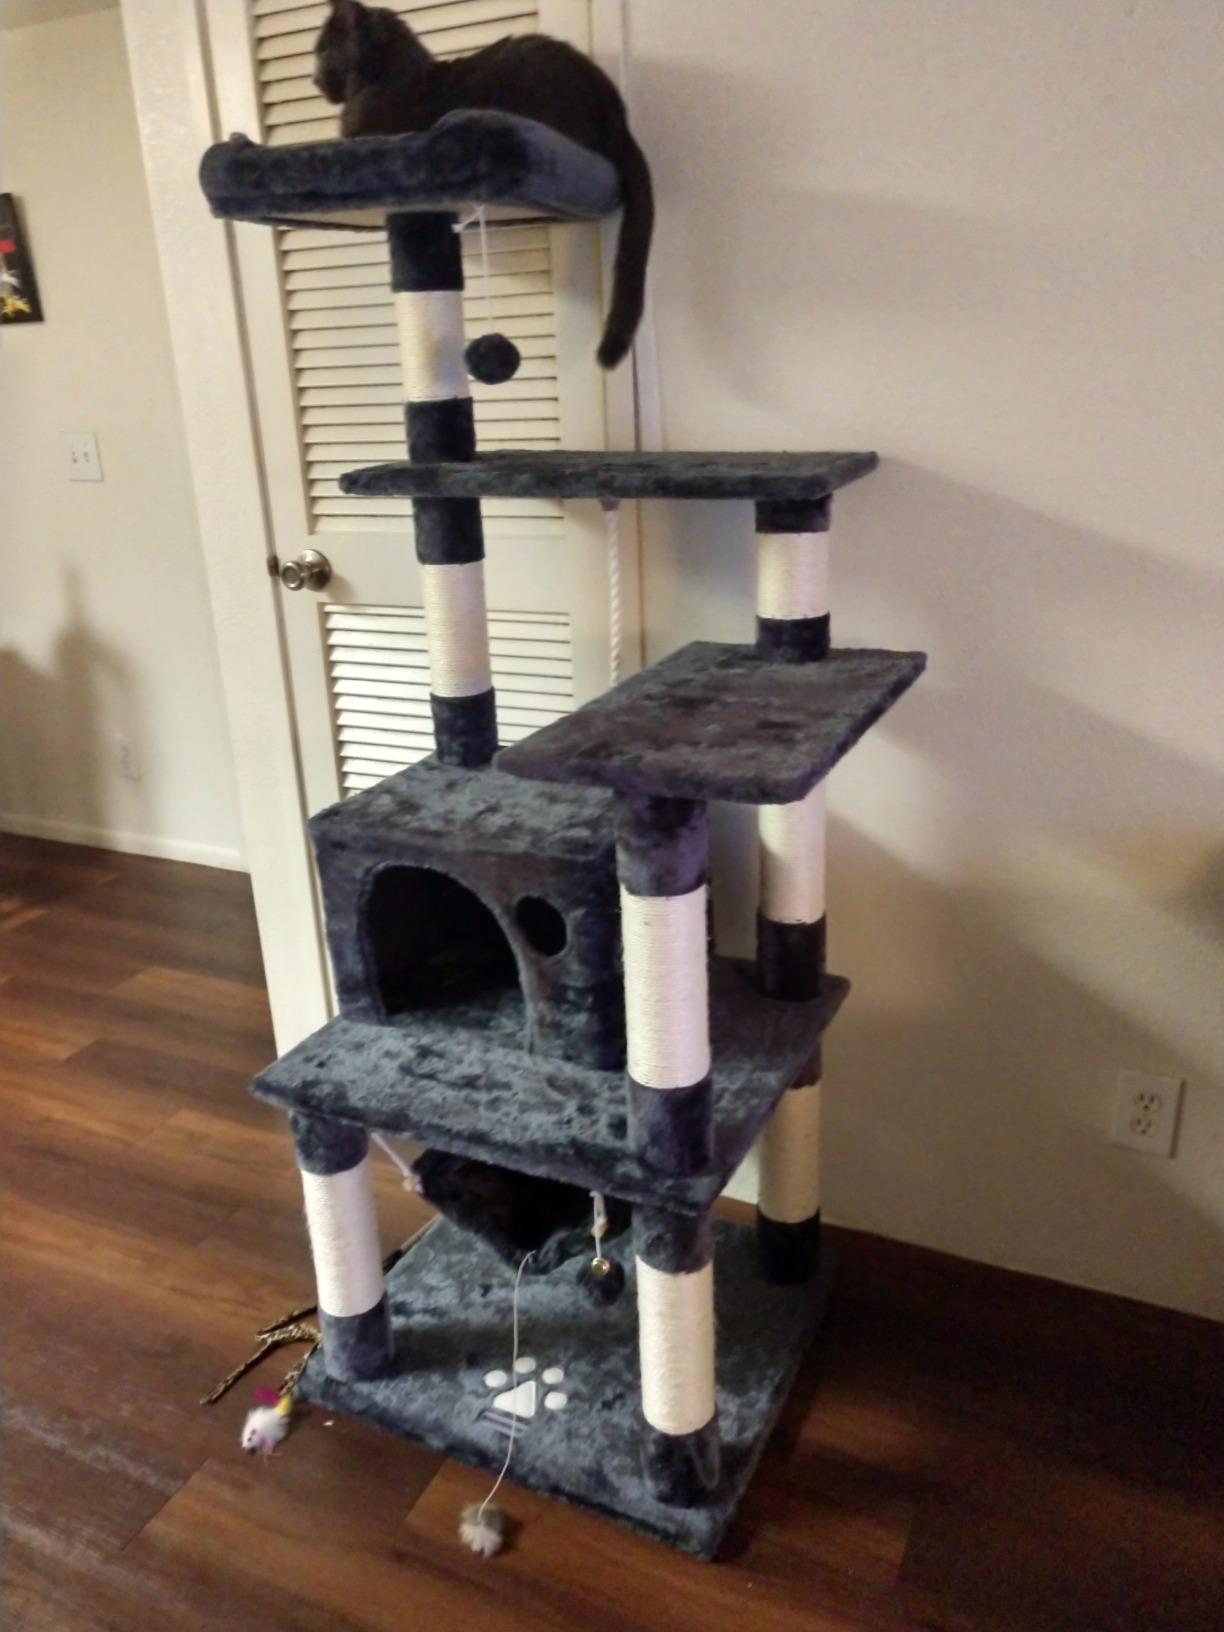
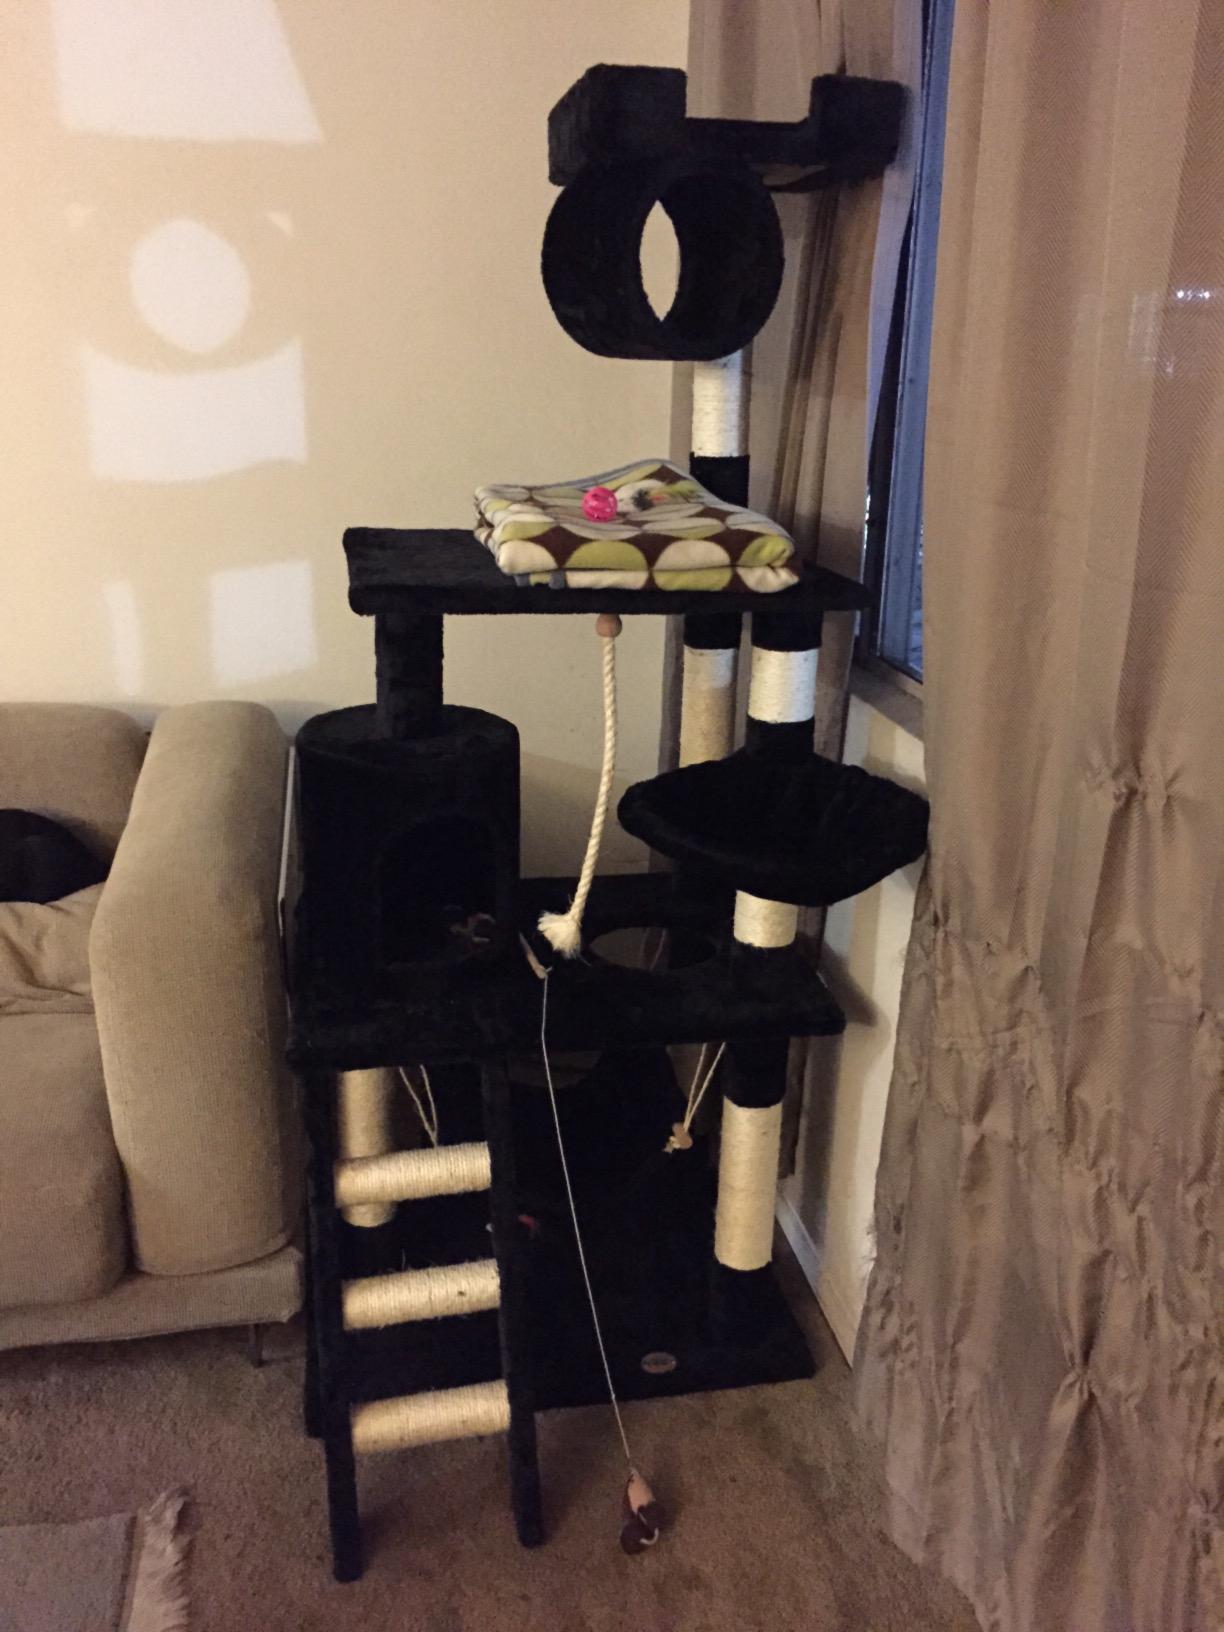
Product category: items_cat tree
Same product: no